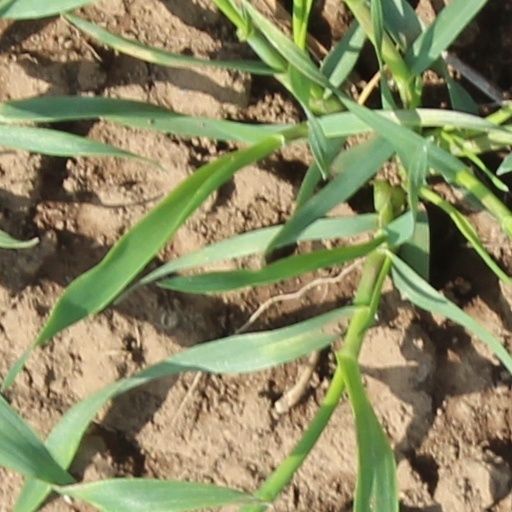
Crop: wheat